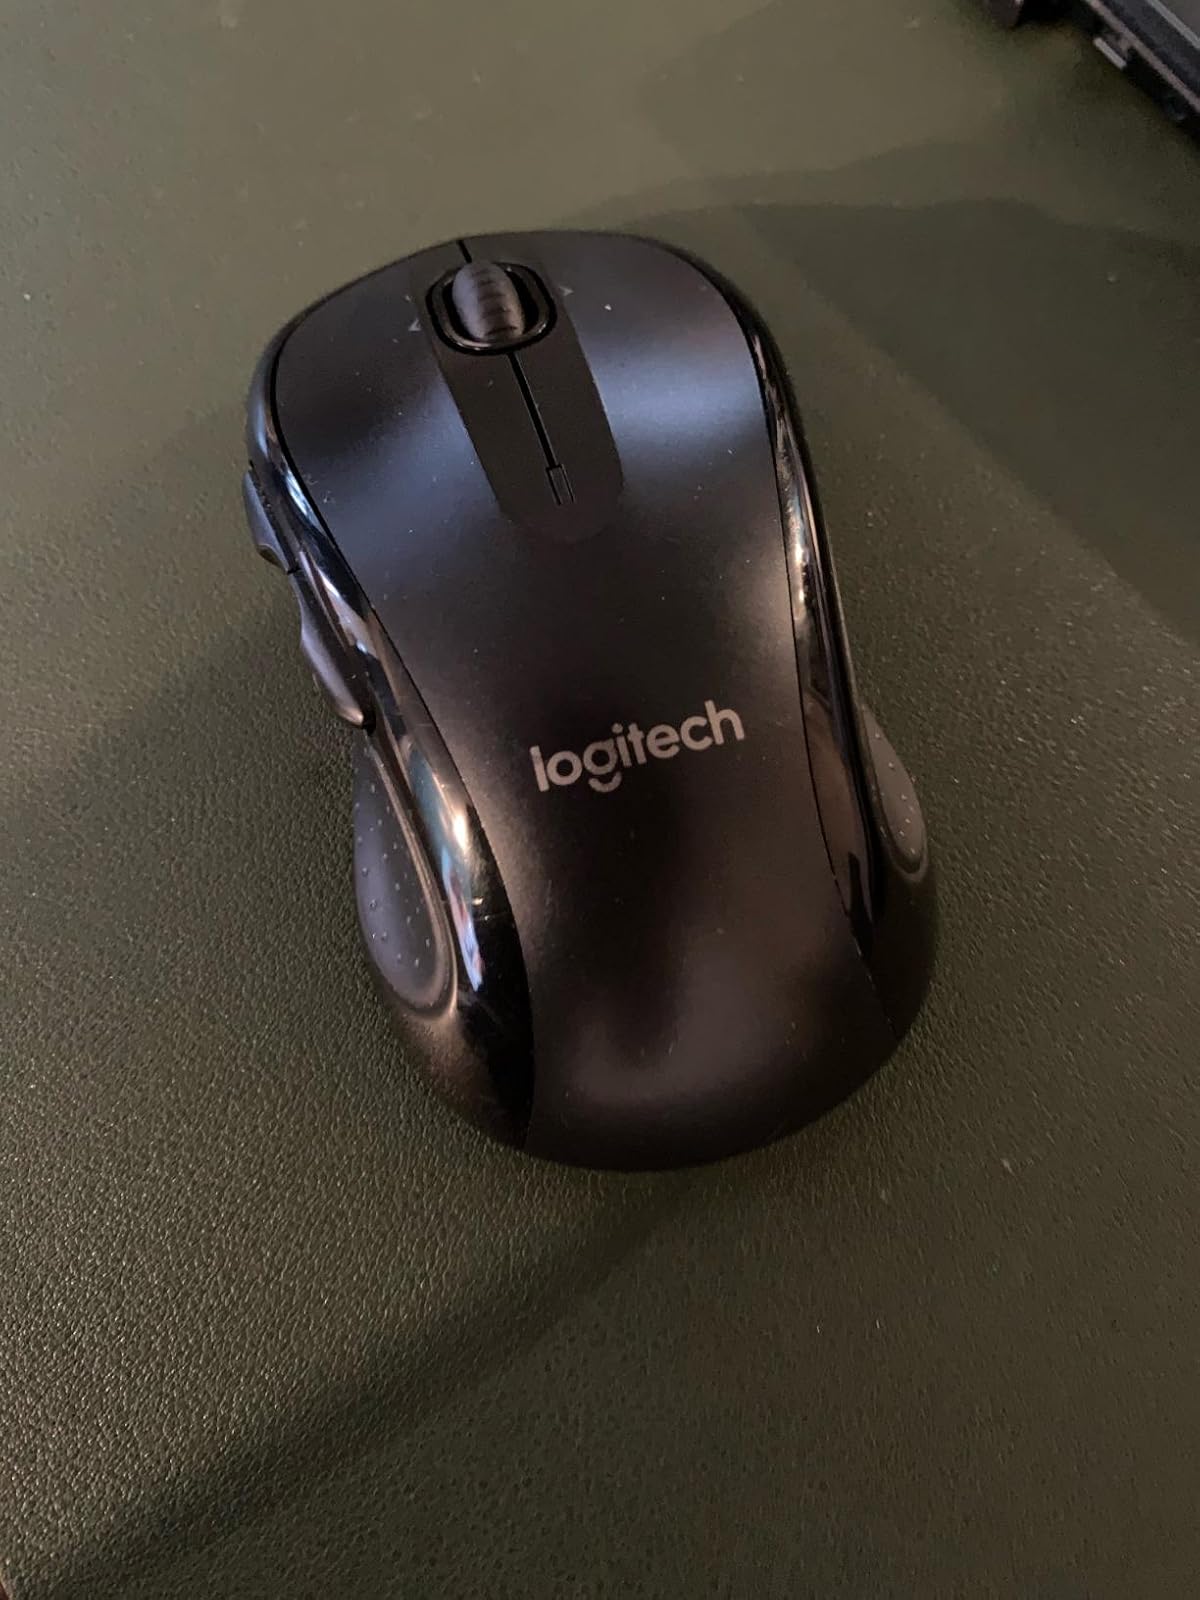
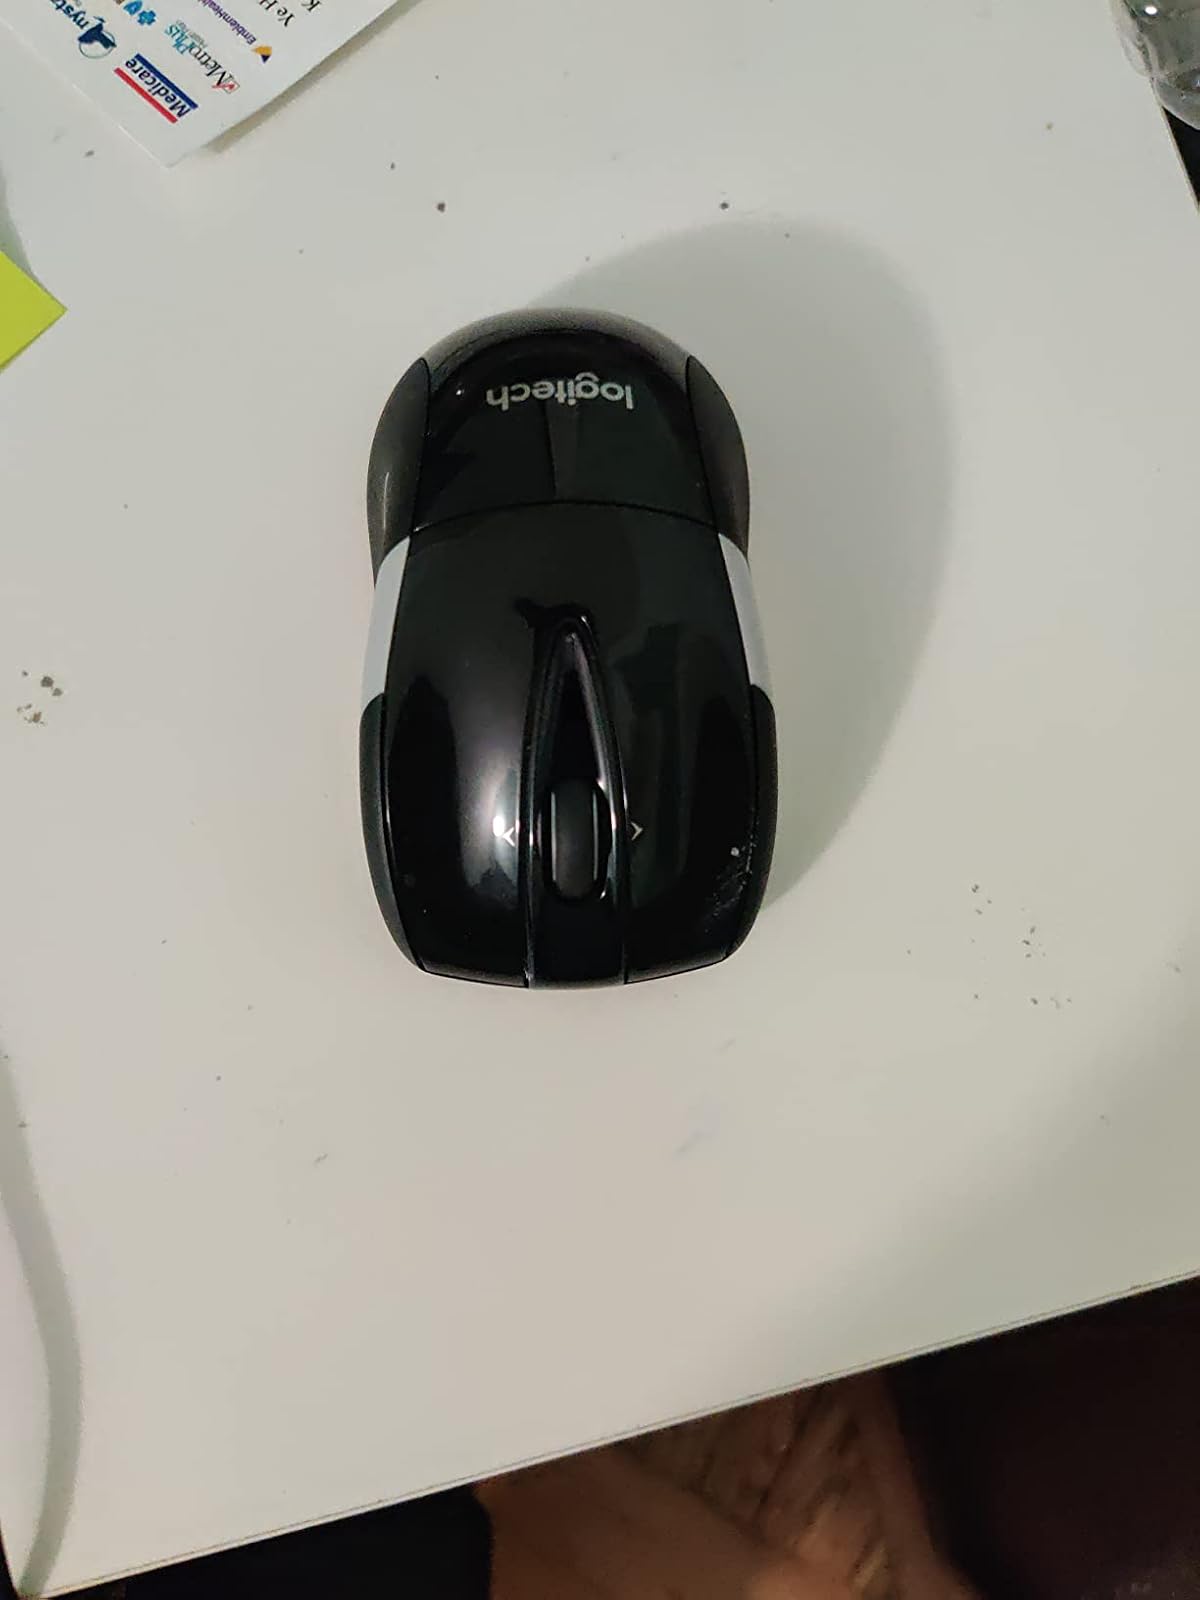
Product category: mouse
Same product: no